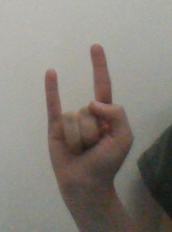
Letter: la